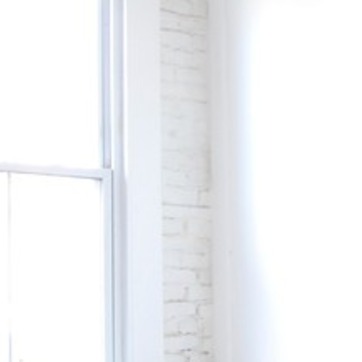
Material: brick